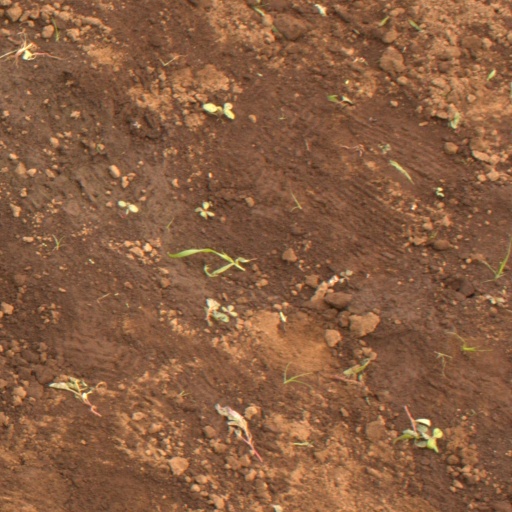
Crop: soybean